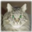
Label: cat